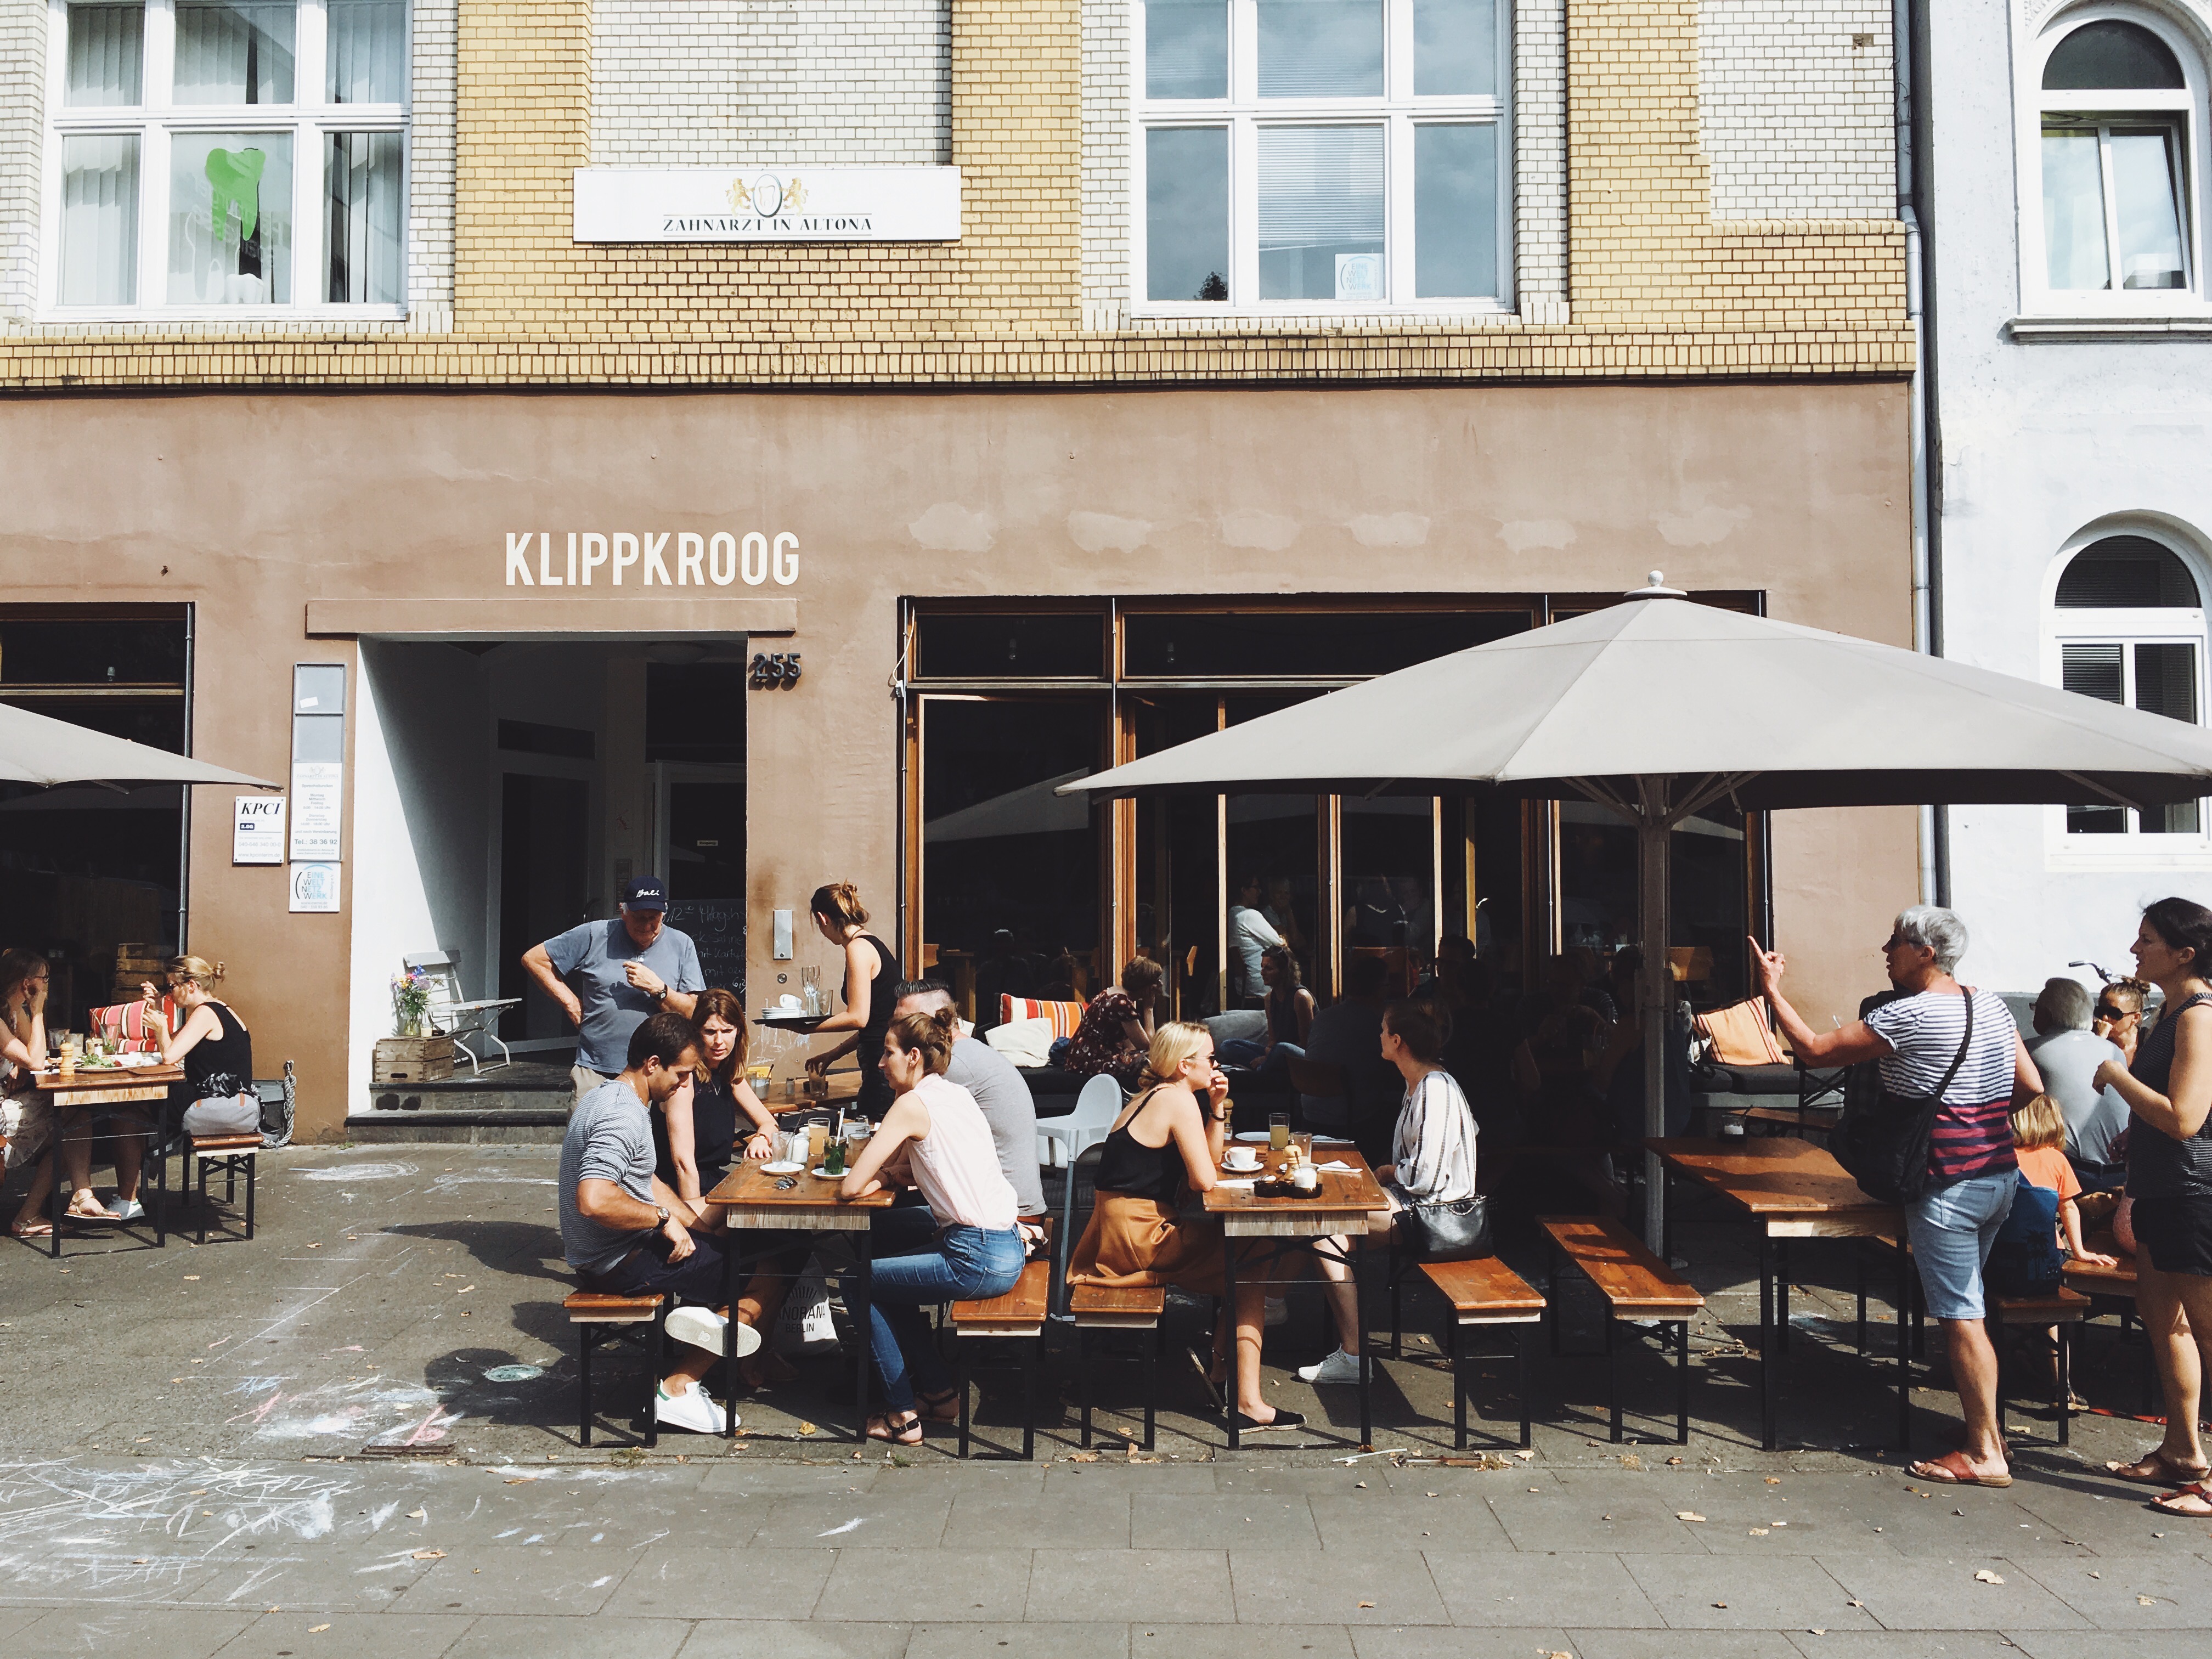
people, street, restaurant, city